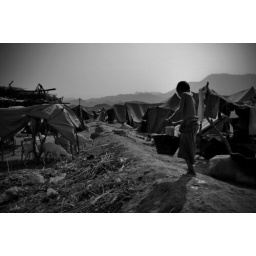
A young boy carries a bucket of water in the Mazraq IDP Camp in Northern Yemen.